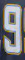
Number: 9